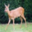
Label: deer